Johann Georg Fischer

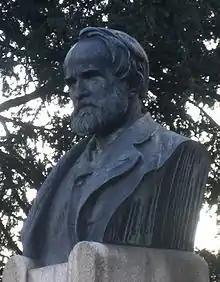
Bust by Emil Kiemlen, 1900

Fischer was born in Groß-Süßen, Württemberg. His father was a carpenter, who died early.